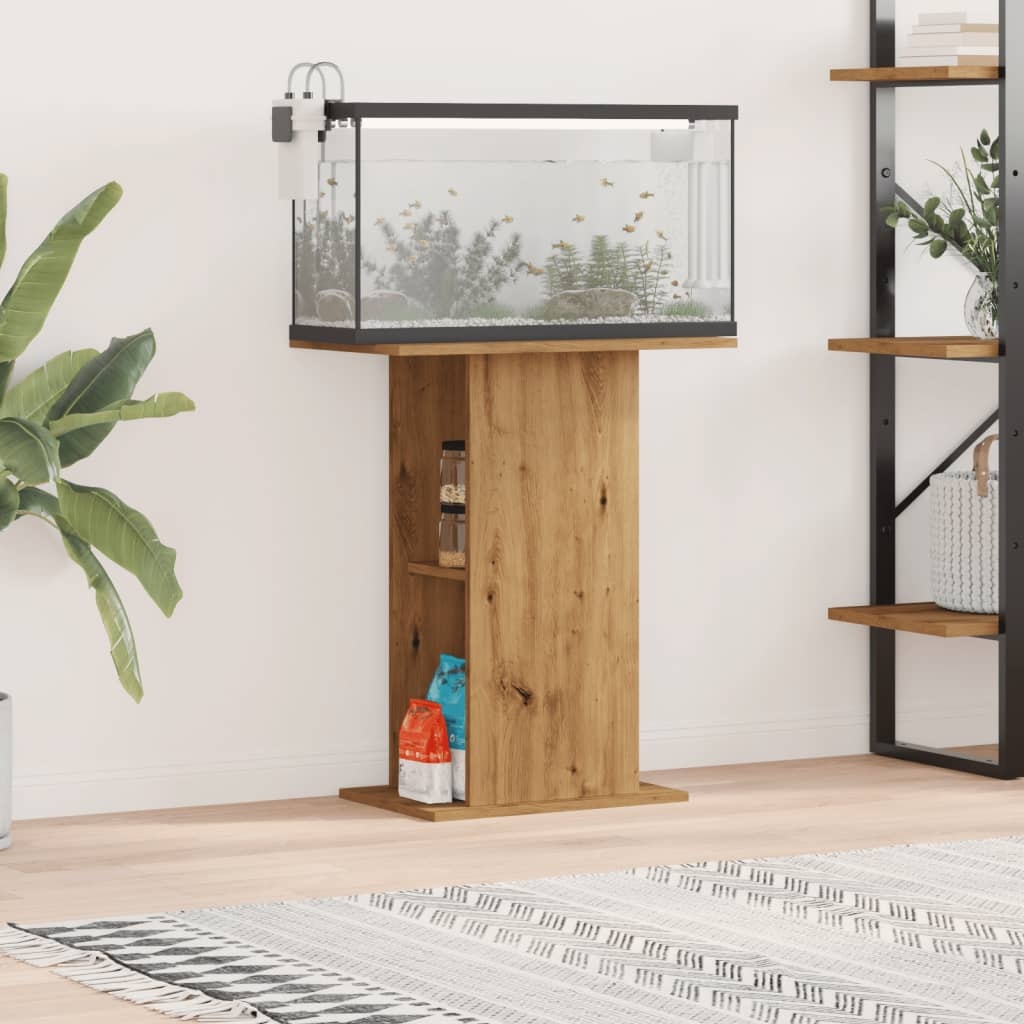
Vidaxl aquariumstandaard 36x60,5x72,5 cm bewerkt hout artisanaal eiken
Deze aquariumstandaard is een stabiele ondersteuning en veilige displayruimte voor je aquarium. Of je nu siervissen kweekt of waterplanten schikt, deze aquariumstandaard voldoet aan je behoefte. Duurzaam materiaal: het bewerkte hout is van hoge kwaliteit, heeft een glad oppervlak en is sterk, stabiel en vochtbestendig. Opslagfunctie: de aquariumkast heeft voldoende opbergruimte. Het blad is ontworpen om het aquarium op te zetten en de open vakken zijn handig om visvoer, visnetje, ontsmettingsmiddelen, waterbehandelingsmiddel en andere items in op te bergen. Trendy ontwerp: deze aquariumstandaard heeft een slank ontwerp dat past bij verschillende interieurstijlen. Het dient niet alleen als praktische aquariumstandaard, maar ook als prachtige woondecoratie en voegt een vleugje moderne elegantie toe aan je leefruimte. Waarschuwing: Om eventueel omvallen van dit product te voorkomen, dient het met de bijgeleverde materialen aan de wand te worden bevestigd. Kleur: artisan eiken Materiaal: bewerkt hout Afmetingen: 36 x 60,5 x 72,5 cm (B x D x H) Het aquarium is niet inbegrepen Montage vereist: ja Legal Documents: Meer informatie over hoe je het kantelen van meubelen kunt voorkomen, vind je hier
Brand: vidaXL
Category: Animals & Pet Supplies > Pet Supplies > Fish & Aquatic Supplies > Aquarium Stands